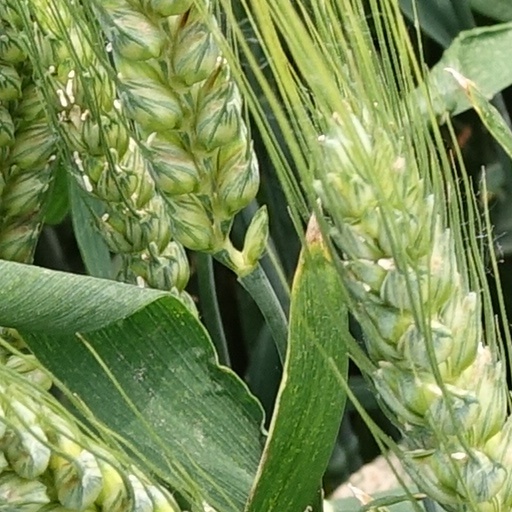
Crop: wheat